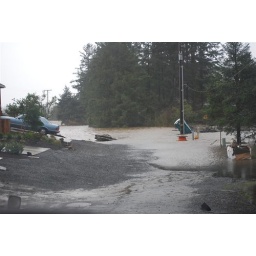
flood water taking over road in seaside